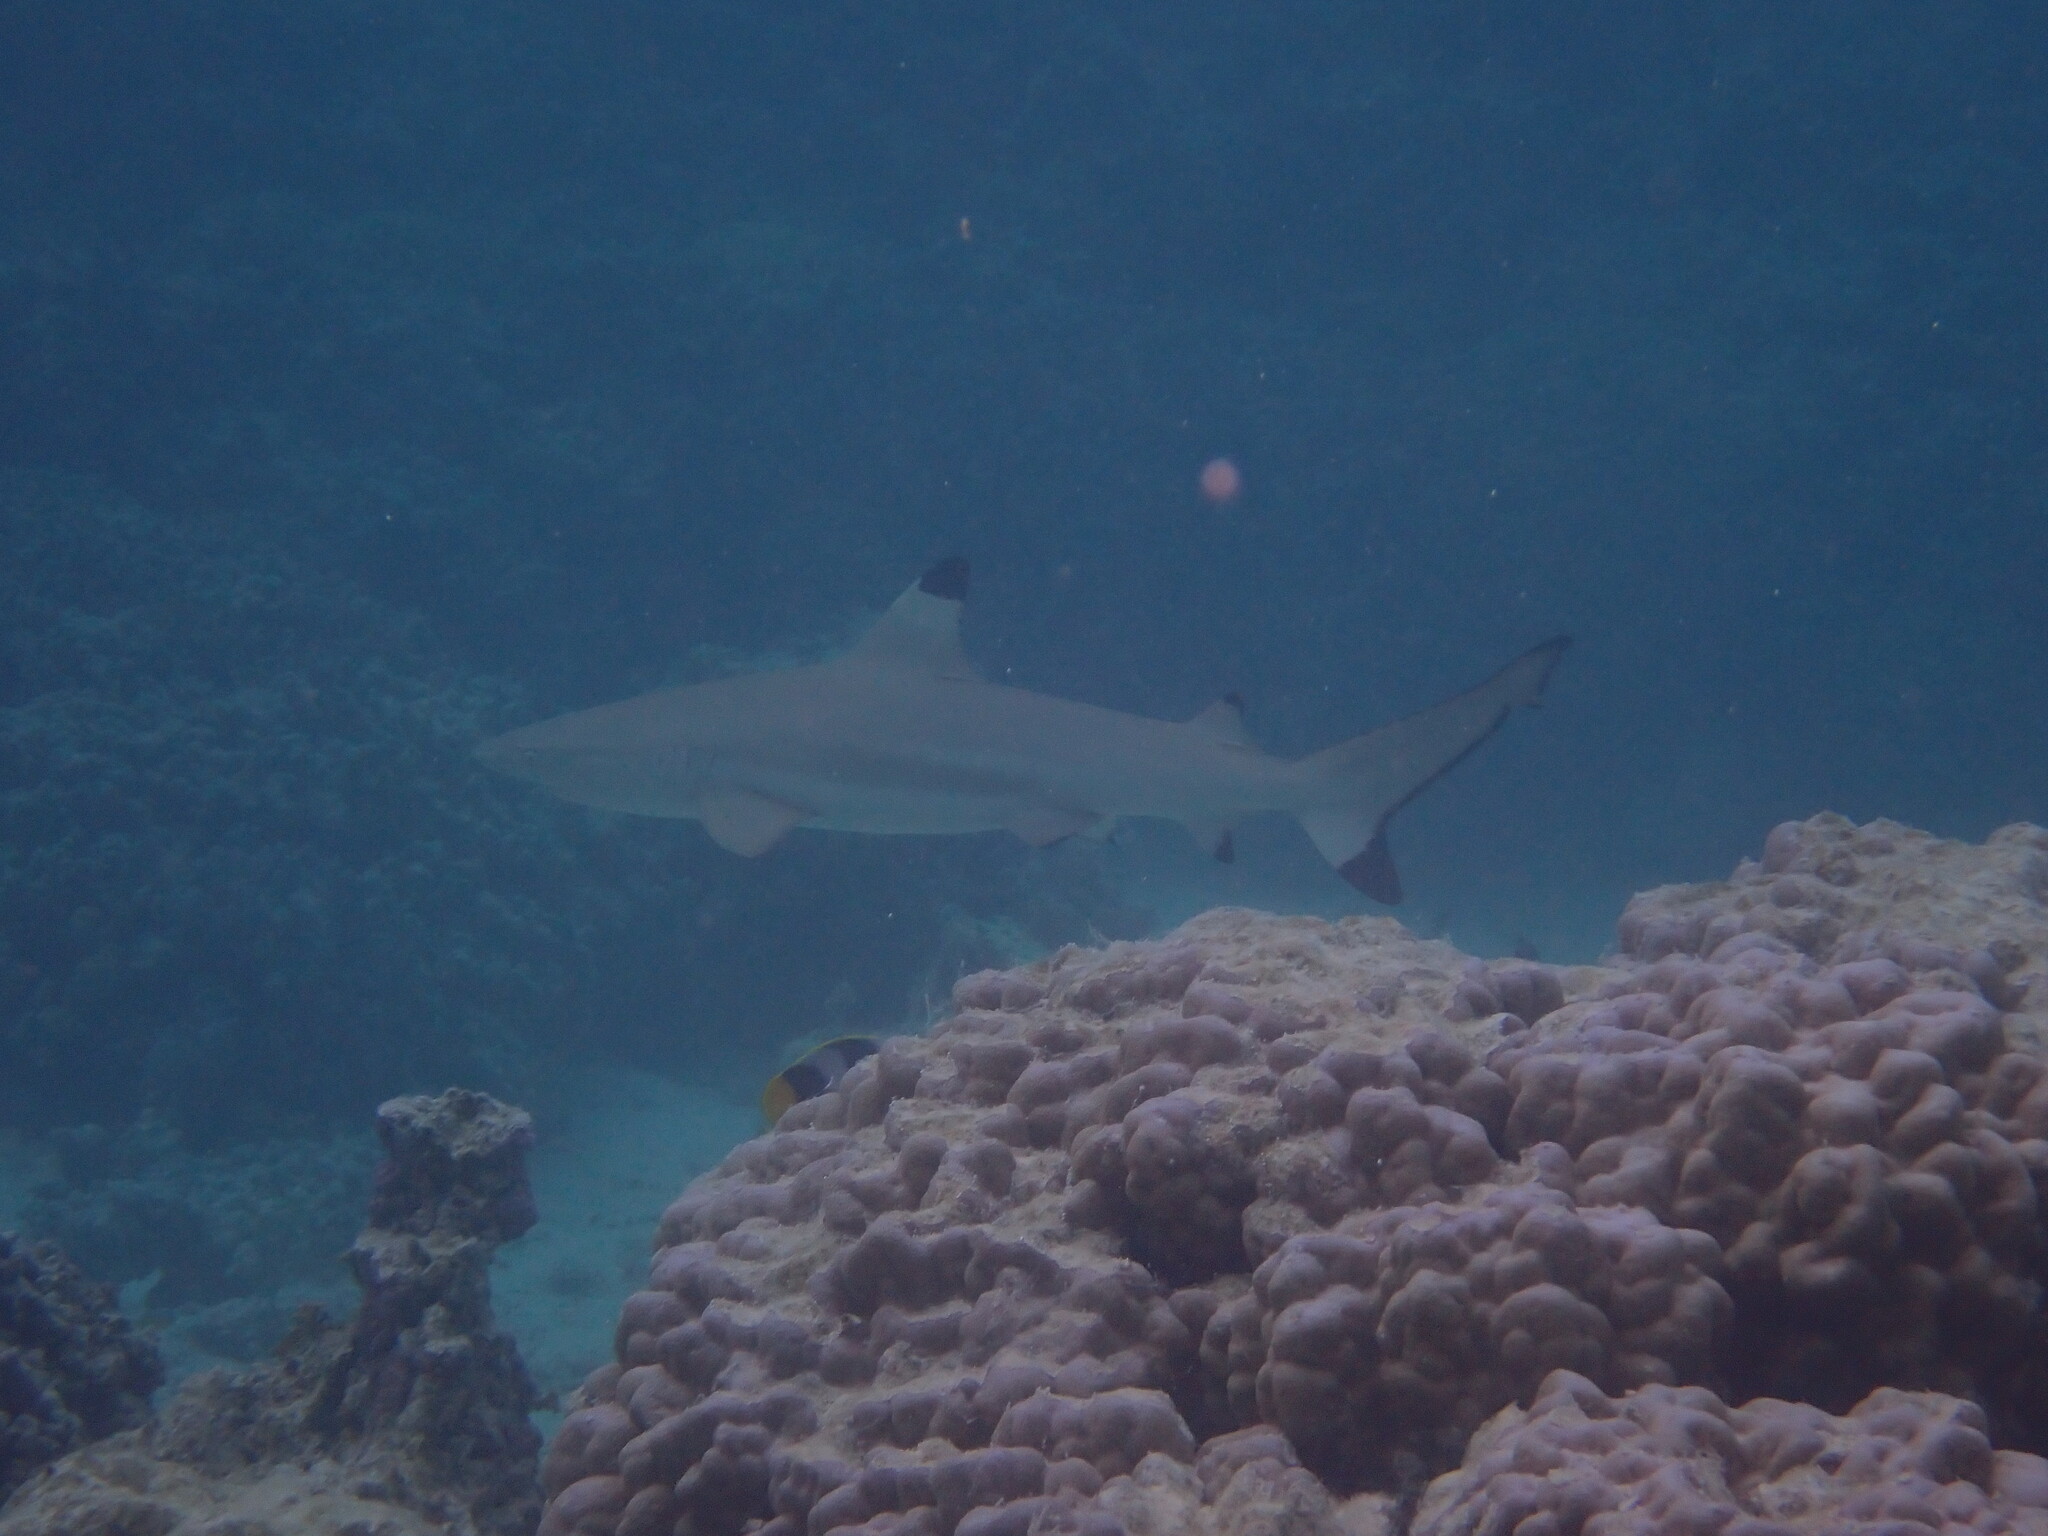
Carcharhinus melanopterus (Blacktip Reef Shark)